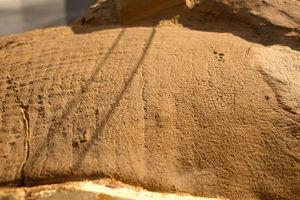
Edmontosaurus est un genre éteint de grands dinosaures herbivores « à bec de canard » du sous-ordre des ornithopodes et de la famille des hadrosauridés. Ses fossiles ont été retrouvés dans des sédiments de l'ouest de l'Amérique du Nord datant de la fin du Campanien jusqu'à la fin du Maastrichtien au Crétacé supérieur, il y a entre 73 et 66 millions d'années. C'est l'un des derniers dinosaures non-aviens à avoir vécu aux côtés des tricératops et des tyrannosaures peu de temps avant l'extinction Crétacé-Tertiaire.